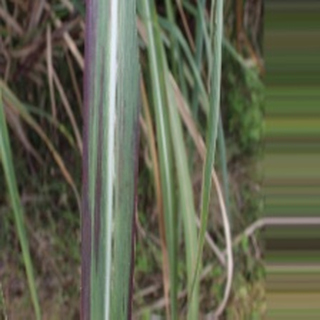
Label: sugarcane_bacterial_blight